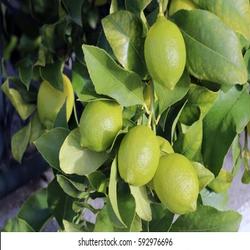
Label: Lemon